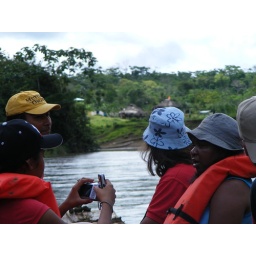
Into the jungle by a tree boat